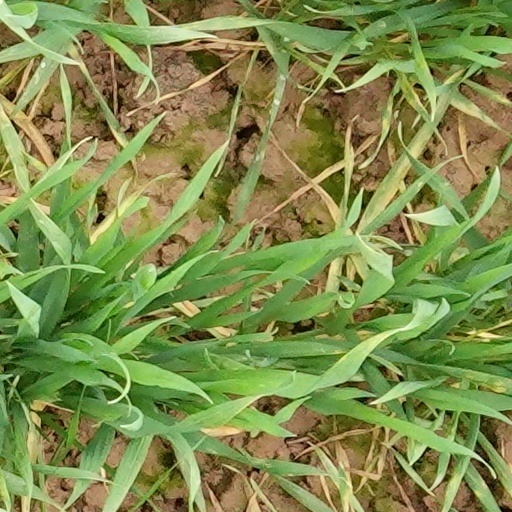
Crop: wheat